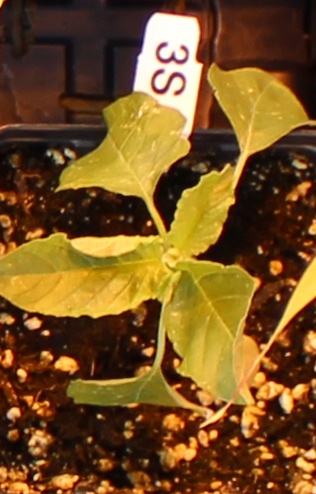
Label: Redroot Pigweed